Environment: real
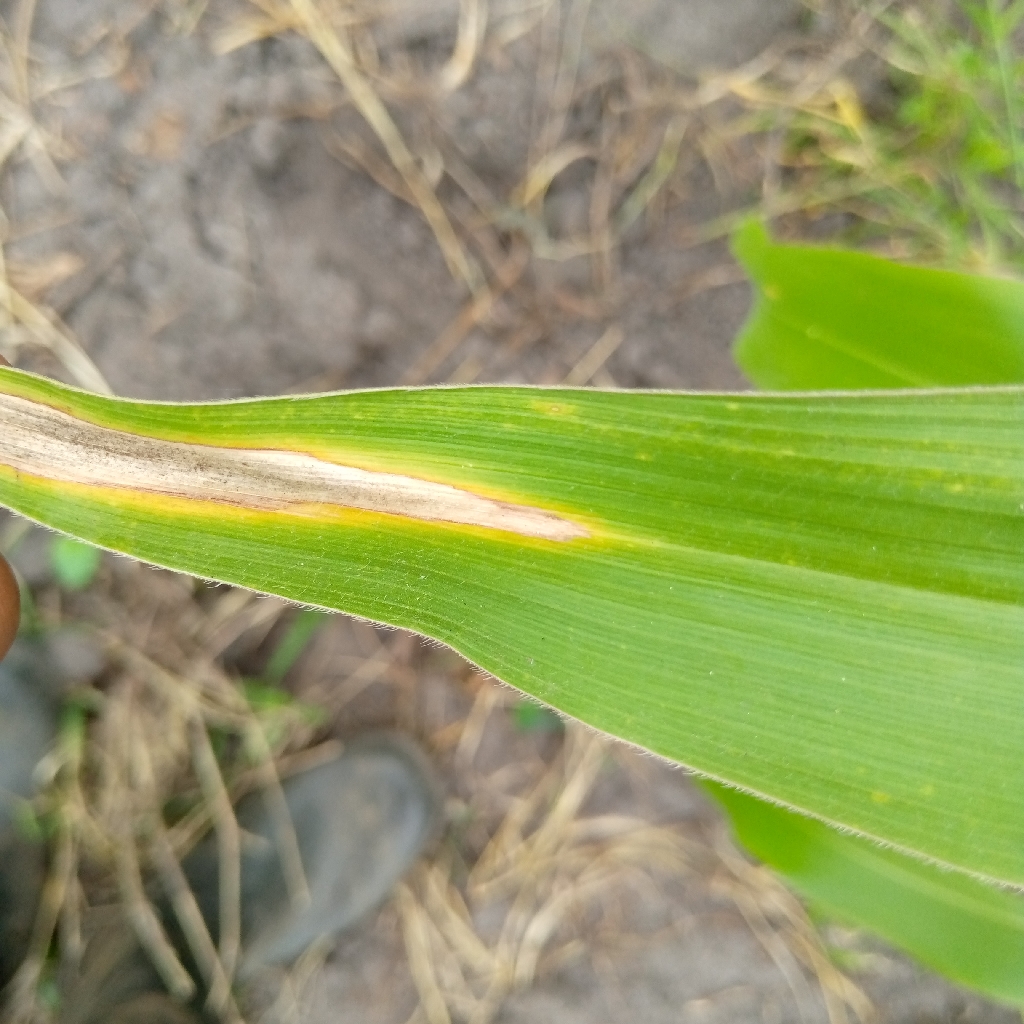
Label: northern_corn_leaf_blight